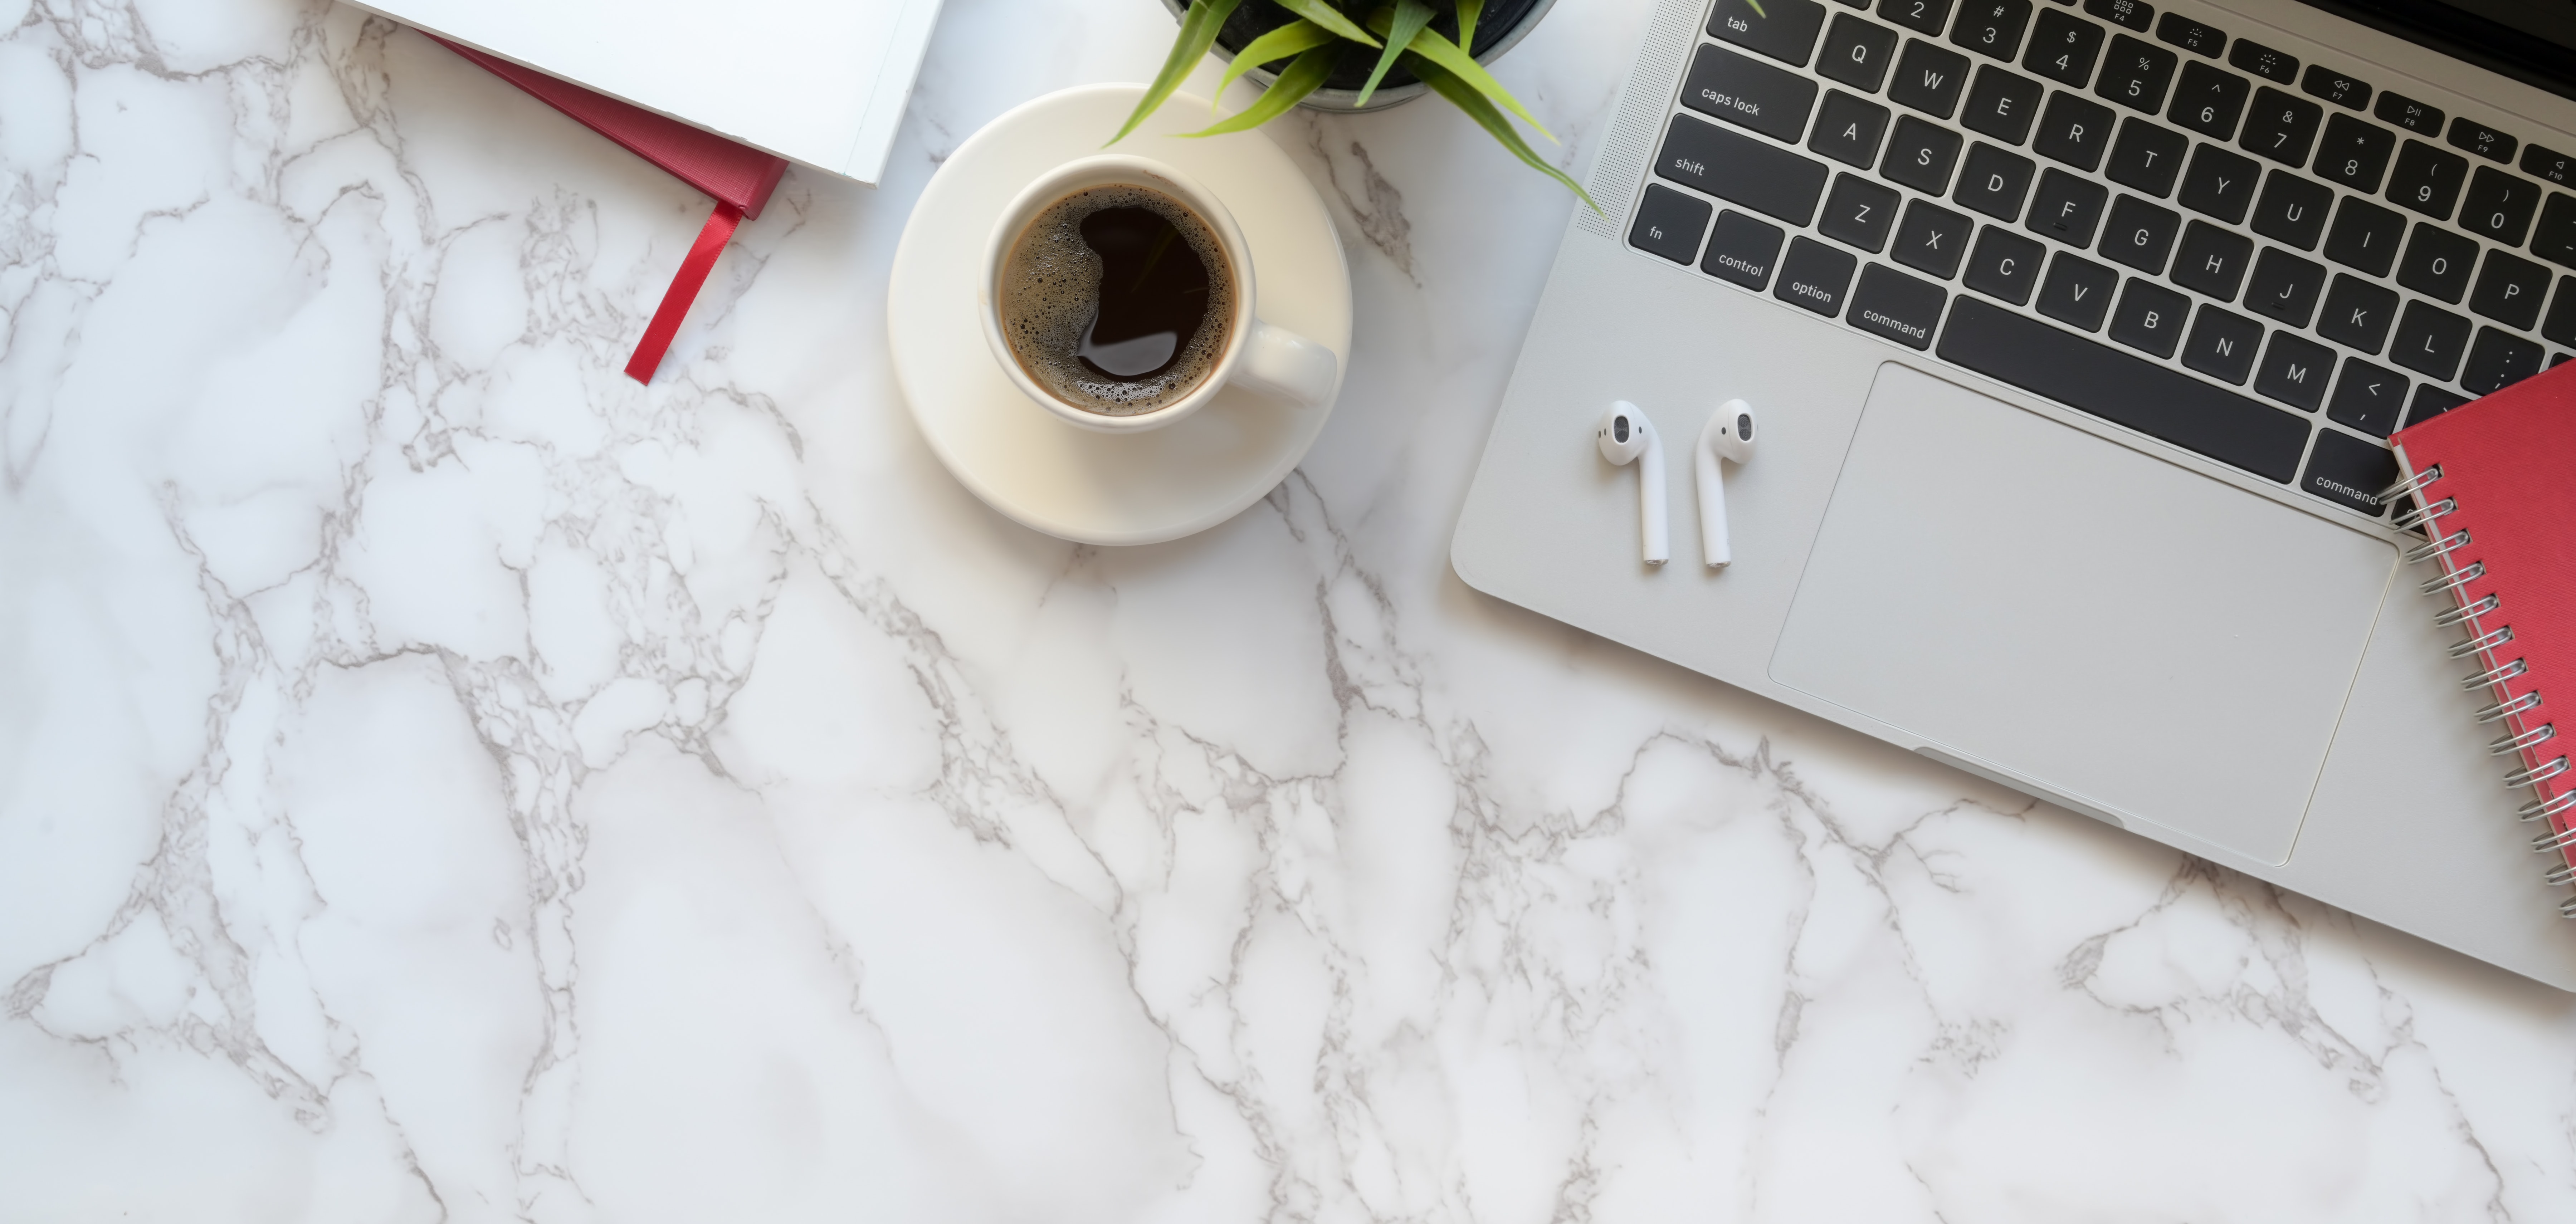
mac, white, textile, linens